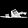
Label: Sandal